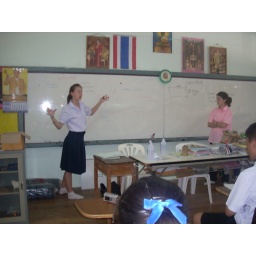
Liz describes New Zealand to an English class (I'm standing to the right in the pink uniform) (09.14.07)